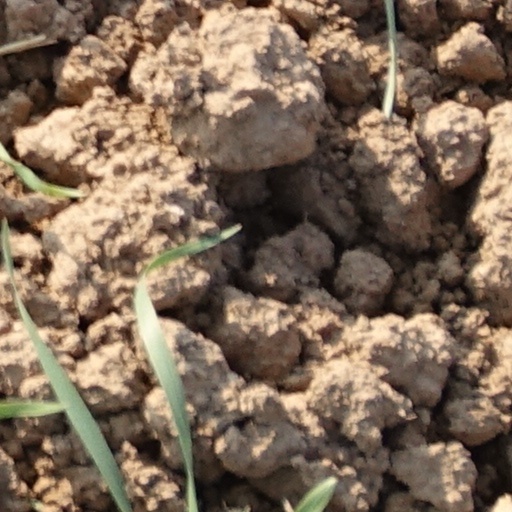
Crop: wheat